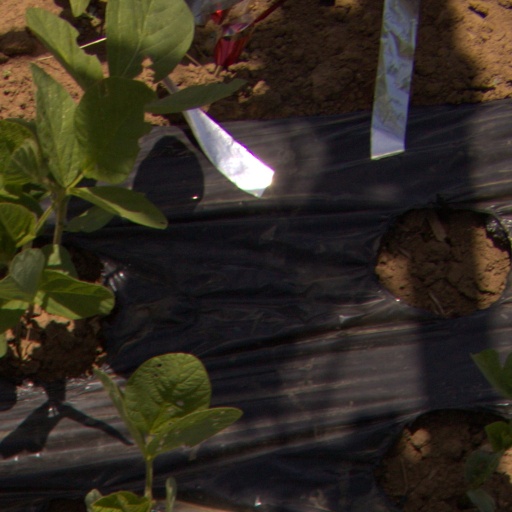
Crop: Jerusalem artichoke